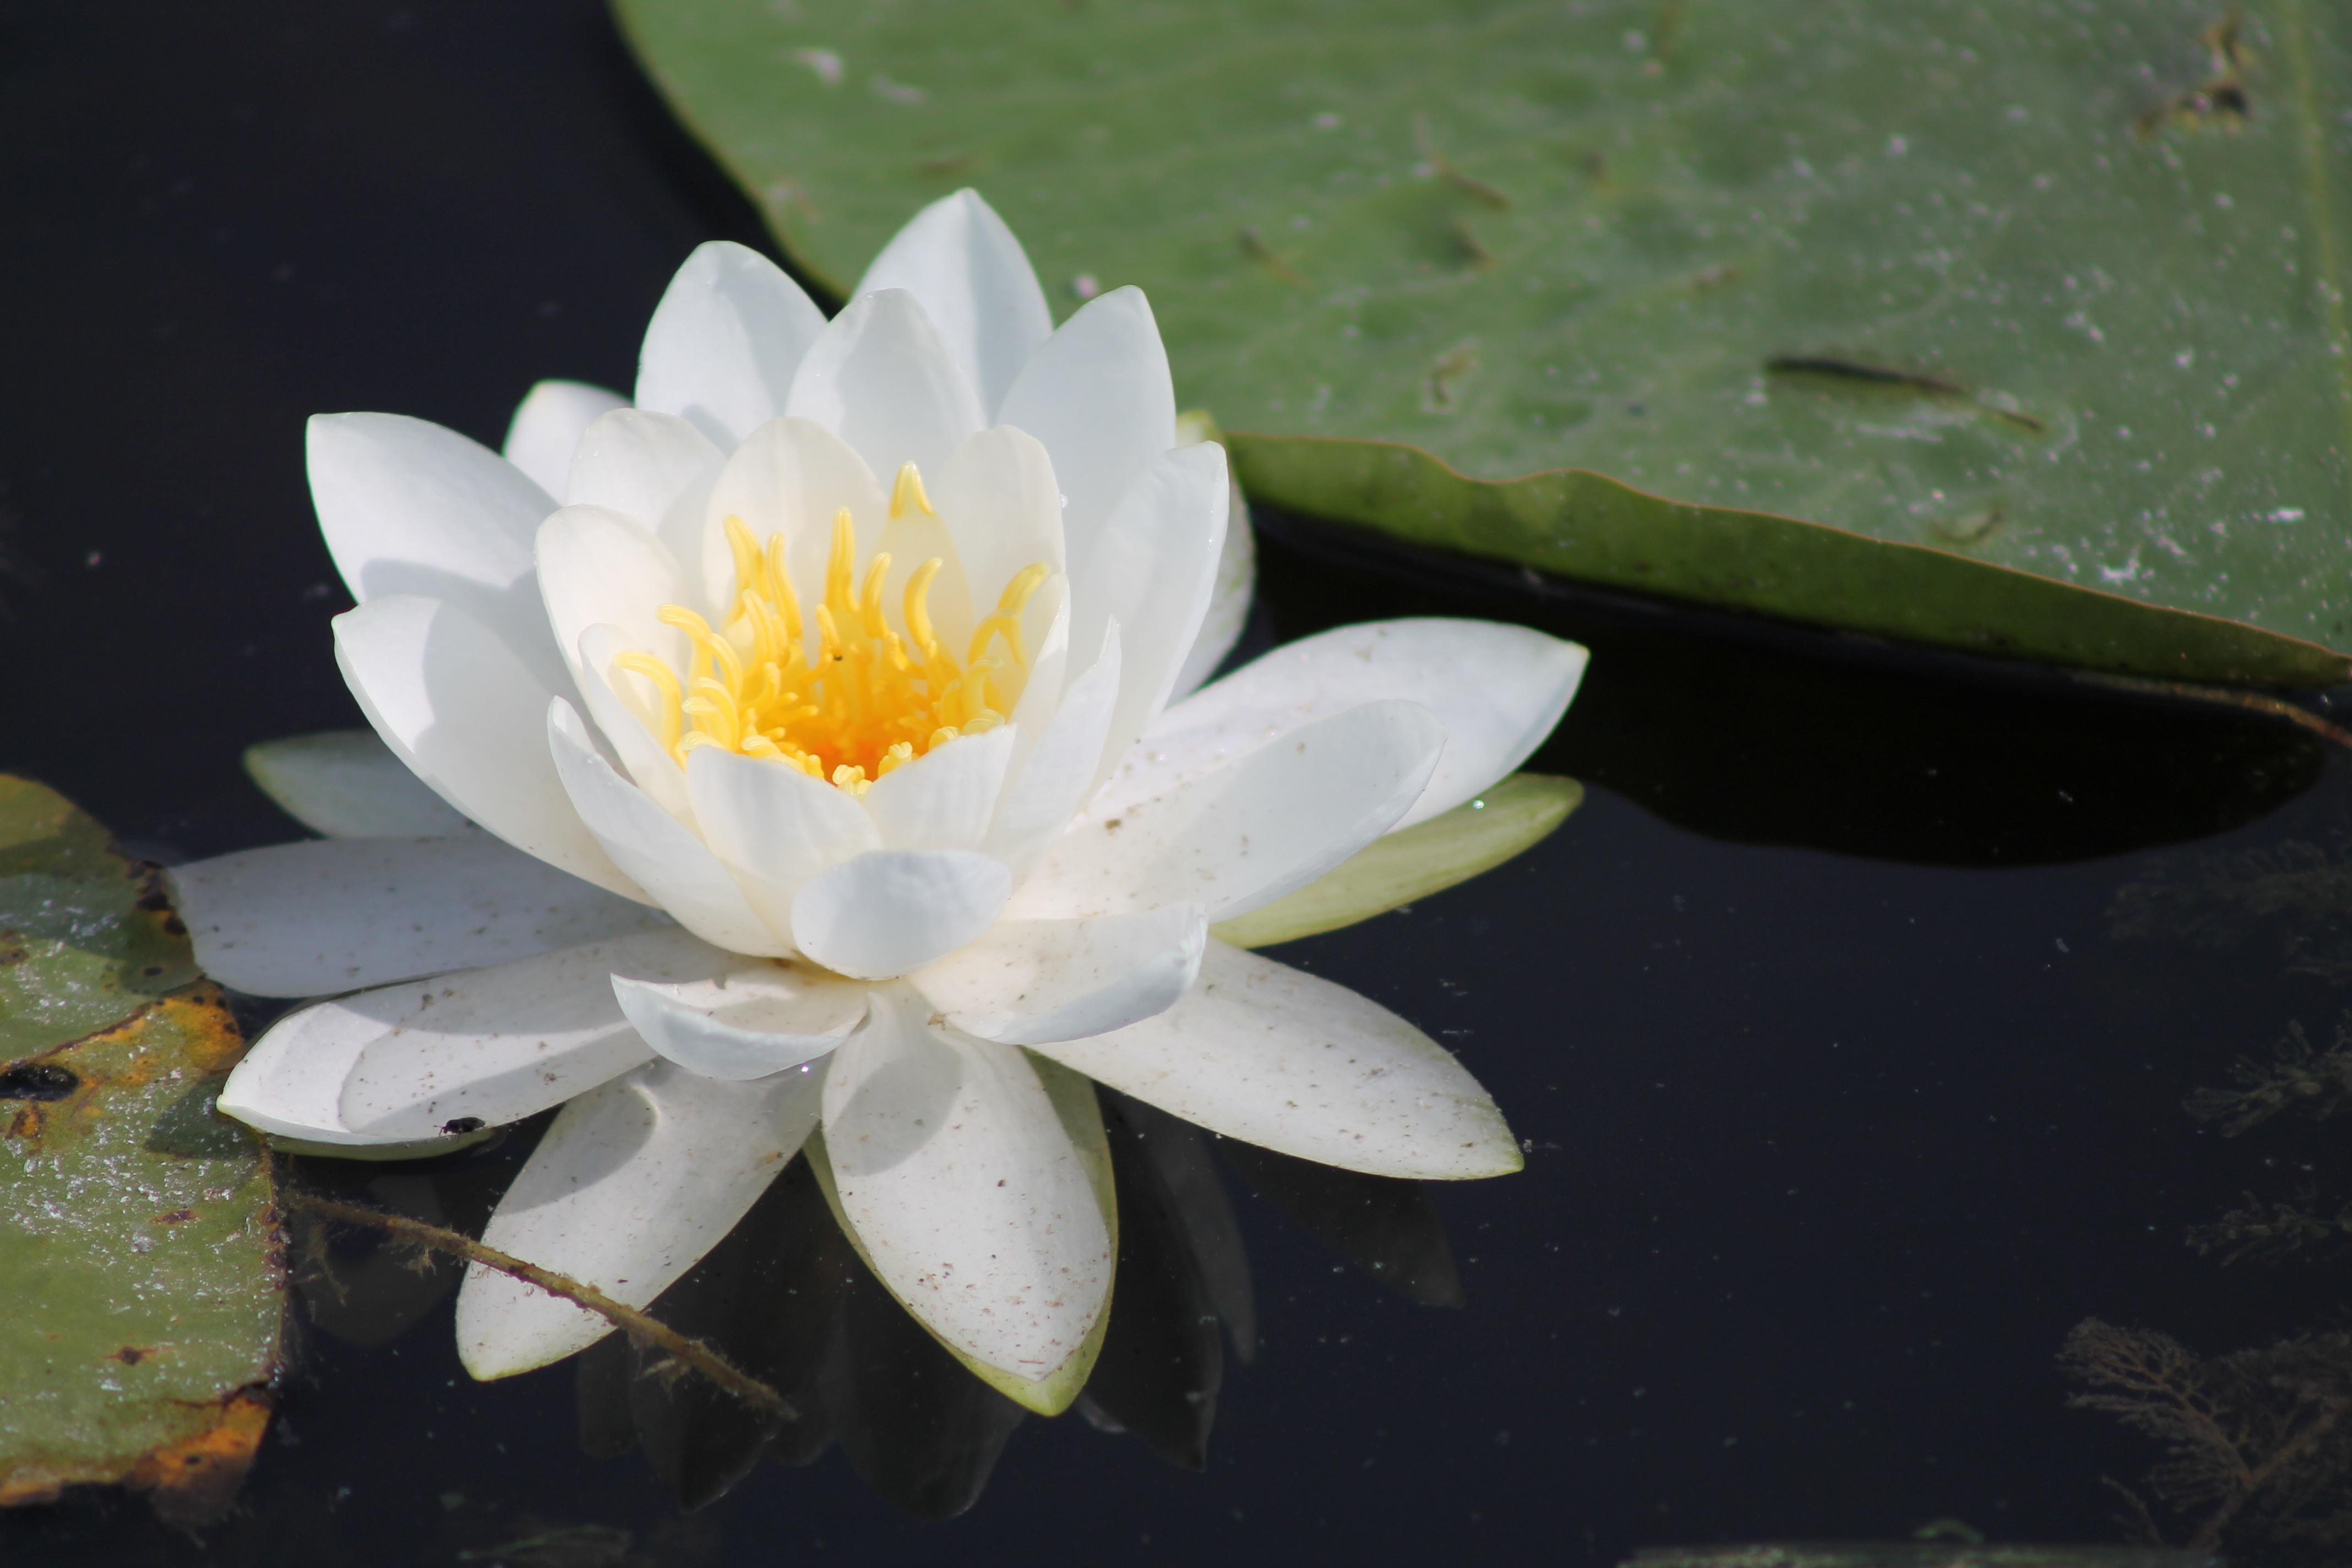
water, nature, marsh, plant, flower, petal, bloom, botany, aquatic, sacred lotus, aquatic plant, flora, lily pad, lotus, lily, waterlily, macro photography, flowering plant, land plant, lotus family